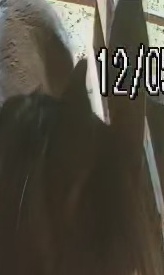
Face region: ears (position_of_ears)
Pain indicator: not_present